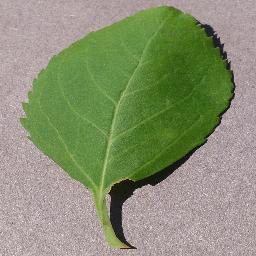
Label: Cherry___healthy